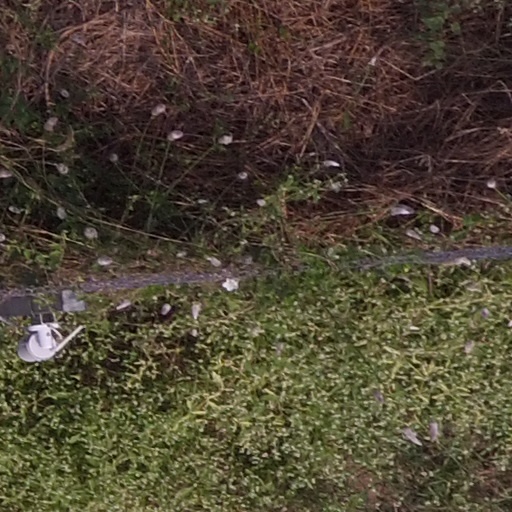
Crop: maize; corn